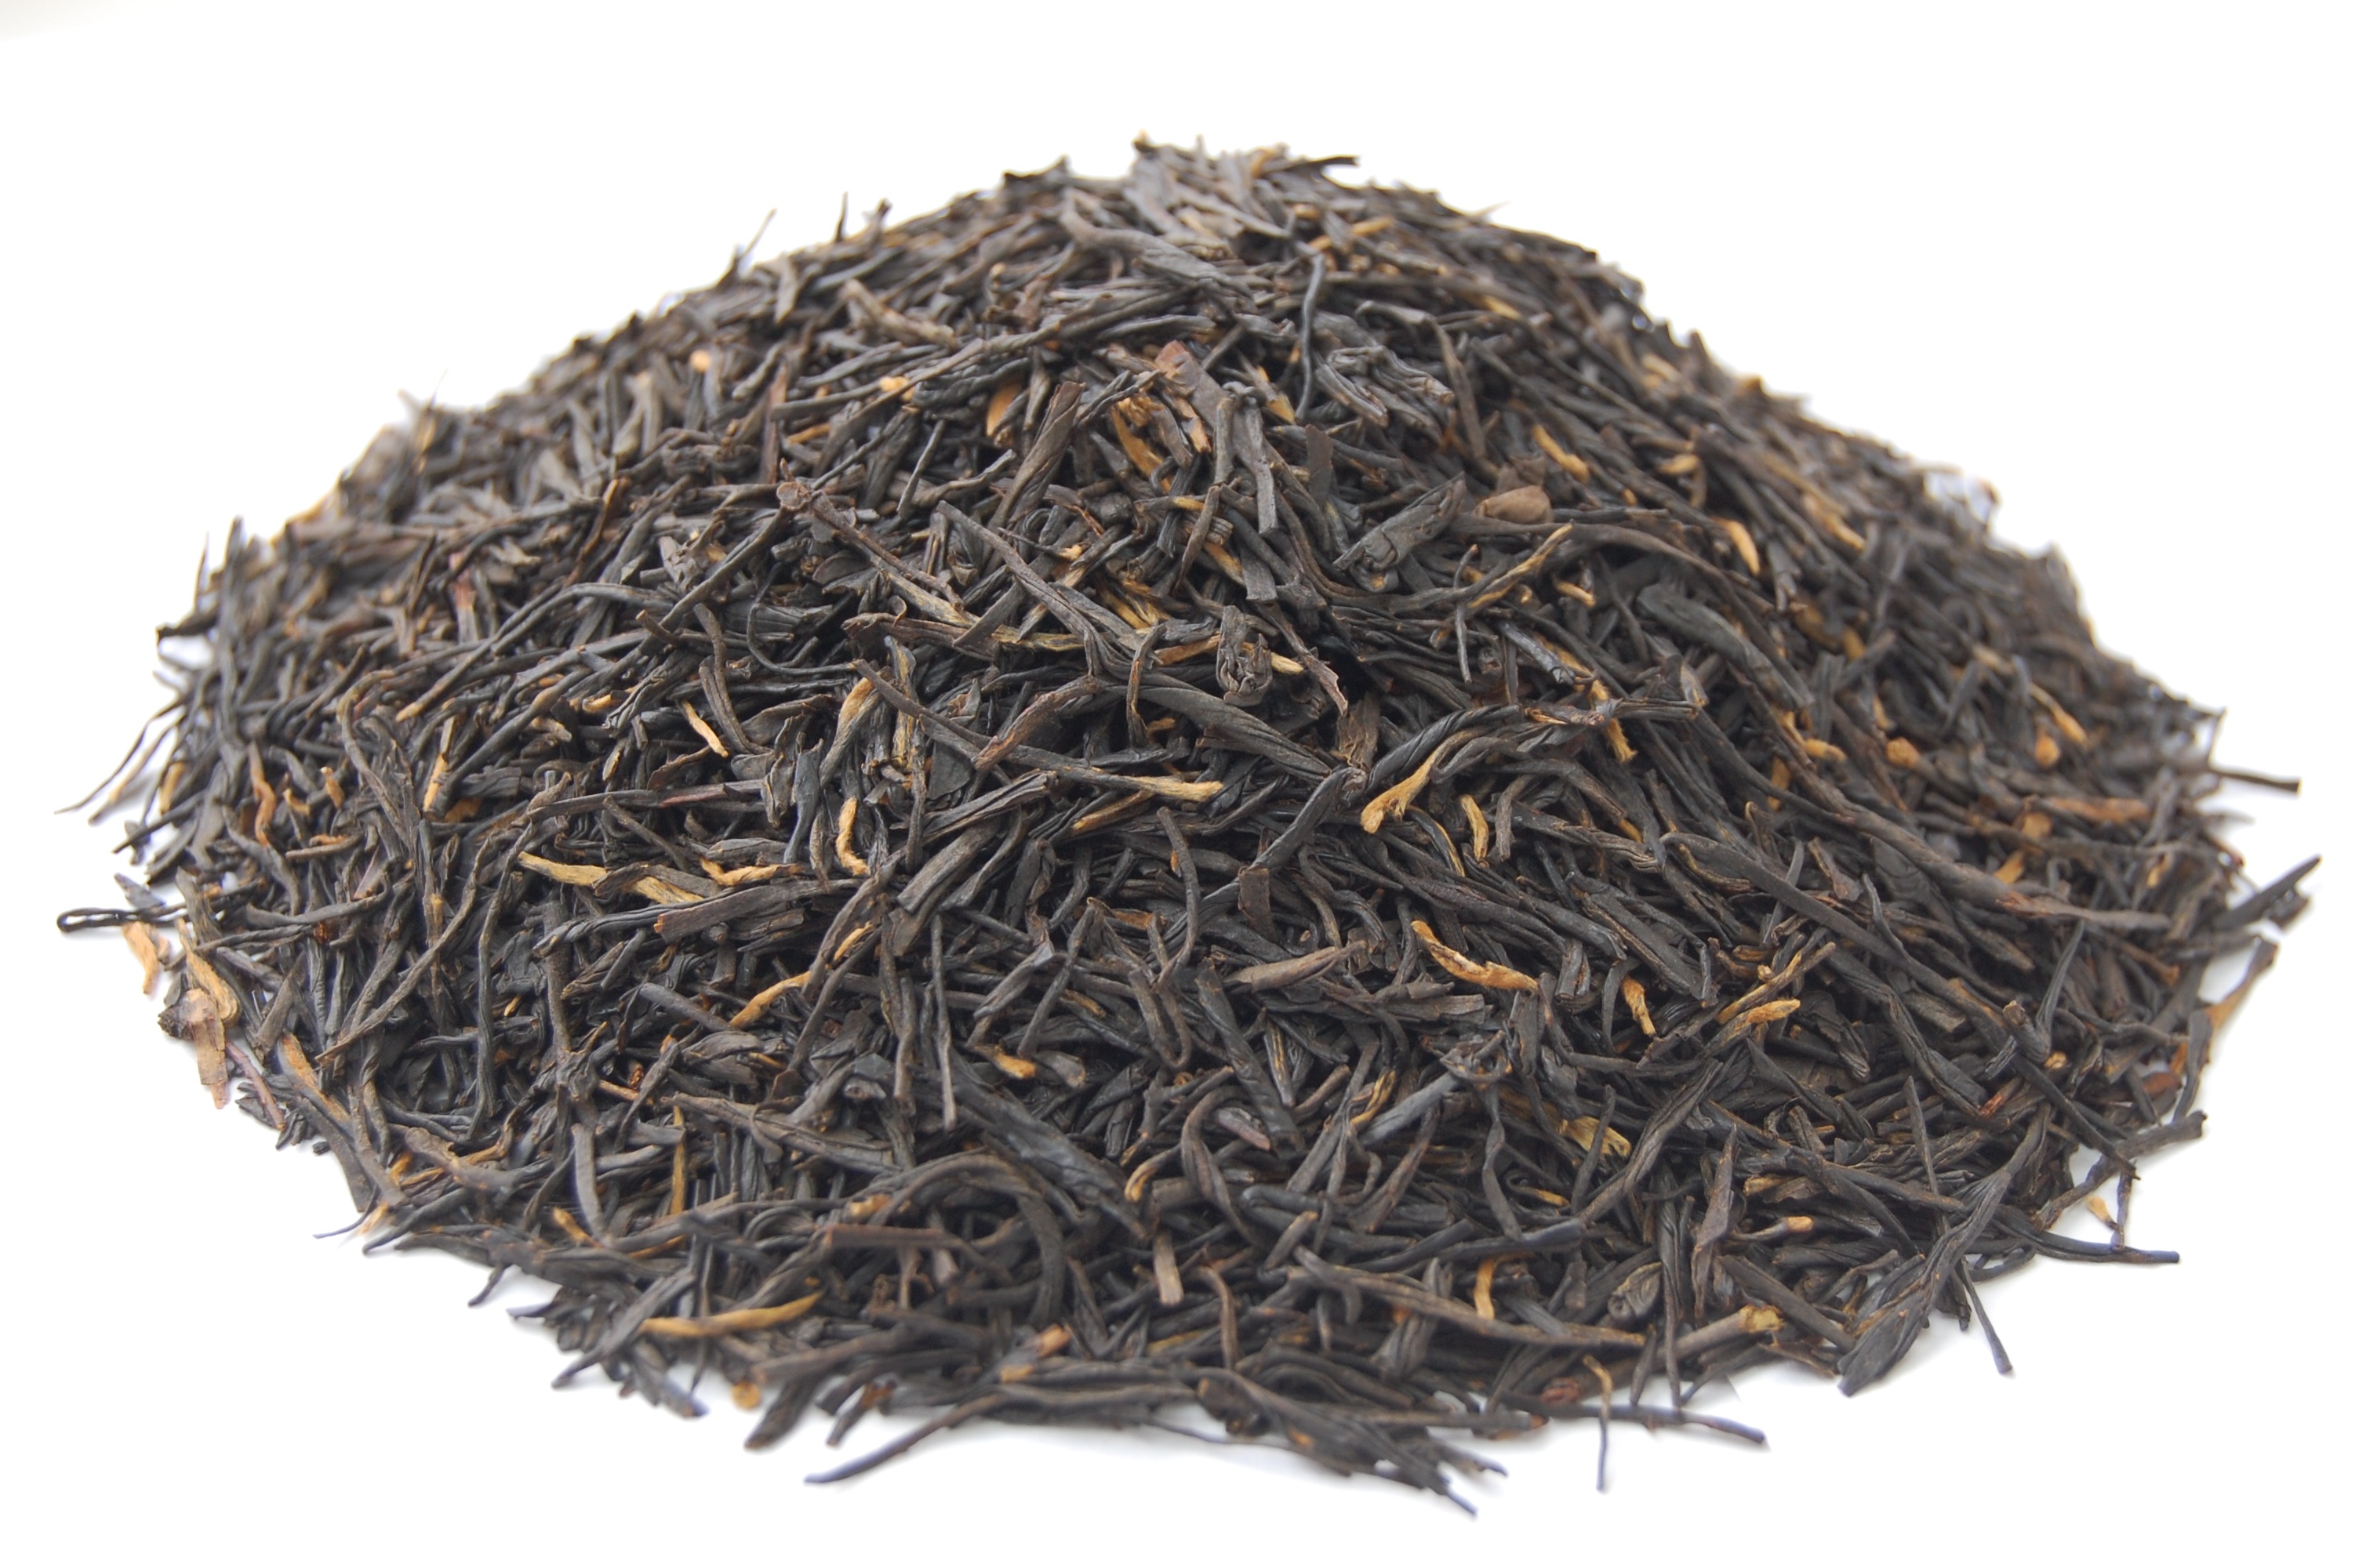
tea, aroma, soil, drink, black tea, pu erh tea, gyokuro, sencha, lapsang souchong, da hong pao, keemun, assam tea, gunpowder tea, darjeeling tea, bancha